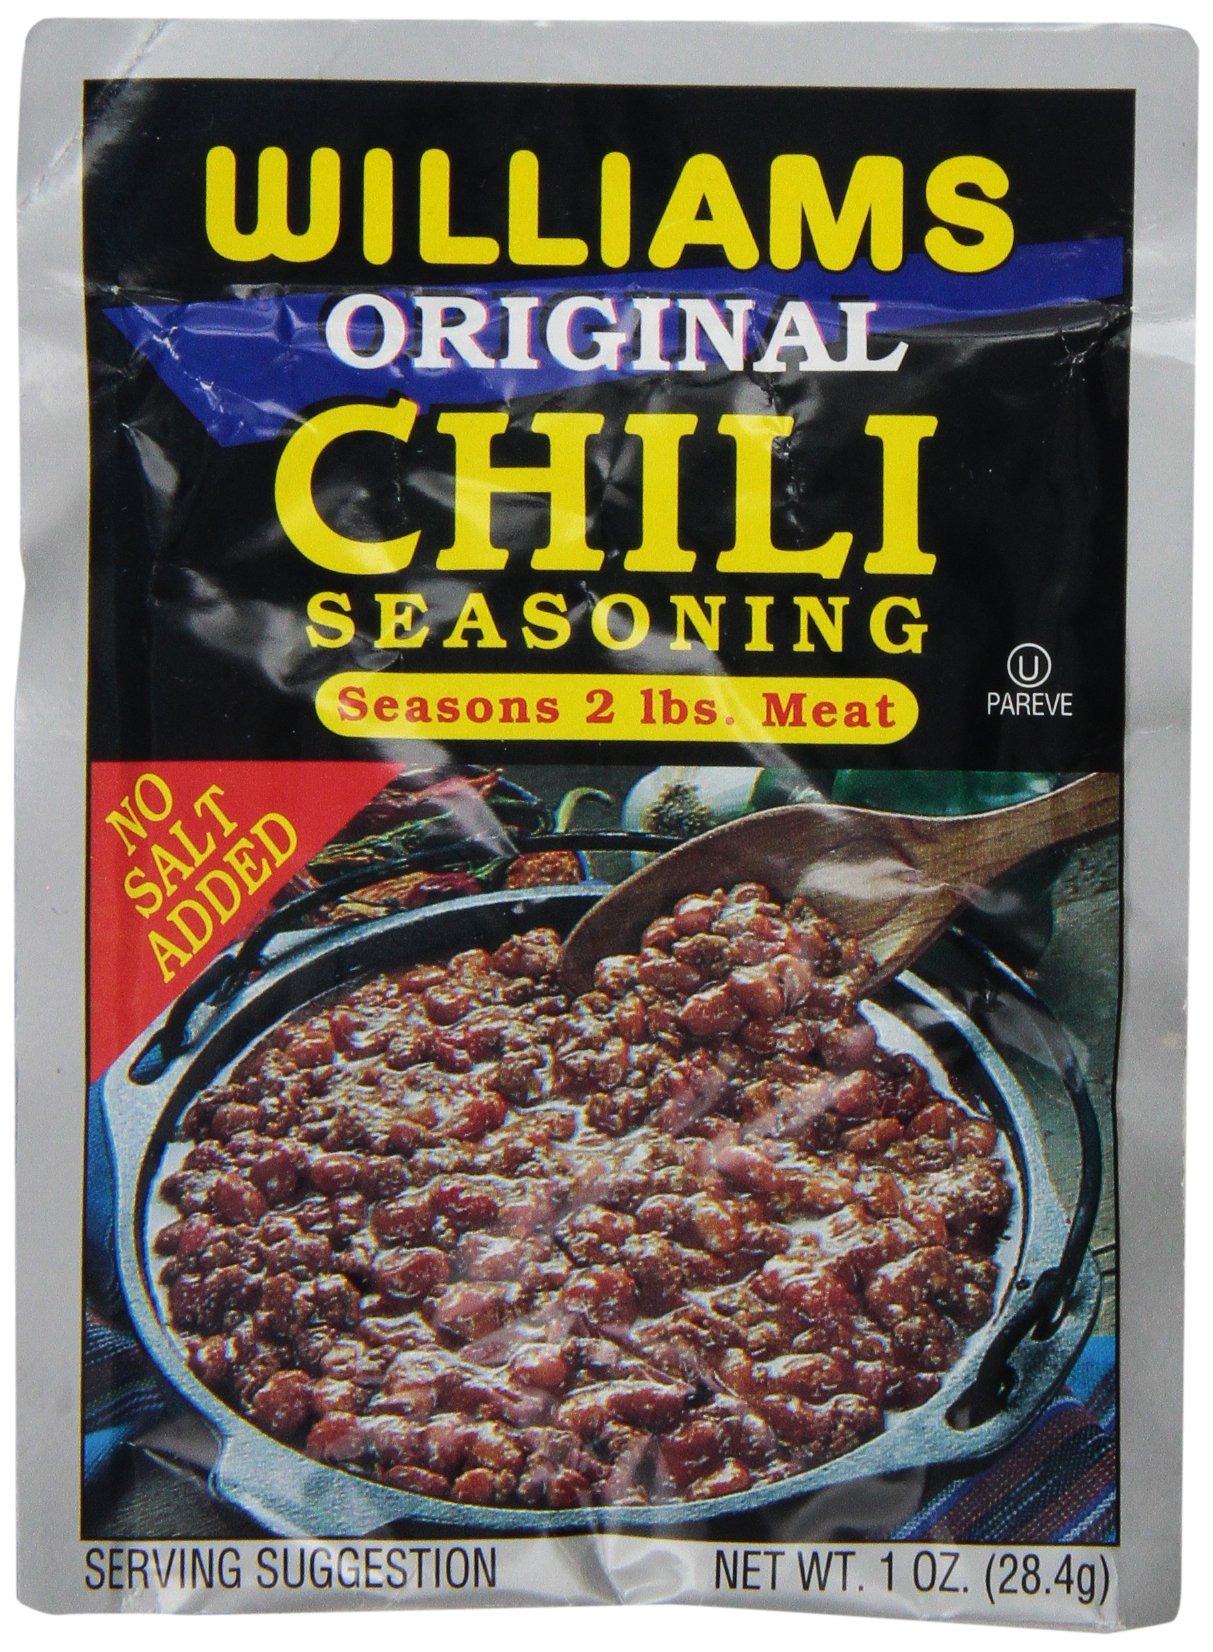
Item Name: Williams Chili Seasoning Mix, 1-Ounce Packets
Bullet Point 1: Chili seasoning mix
Bullet Point 2: No artificial flavors; No artificial colors.
Bullet Point 3: No salt added.
Value: 1.0
Unit: ounce

Price: 1.885